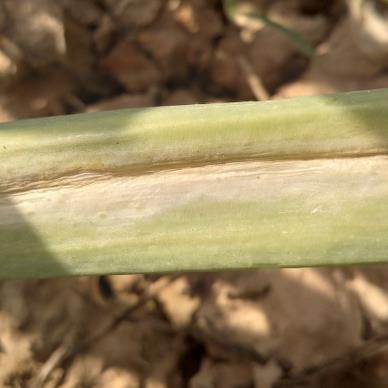
Crop: Onion
Condition: alternaria-d